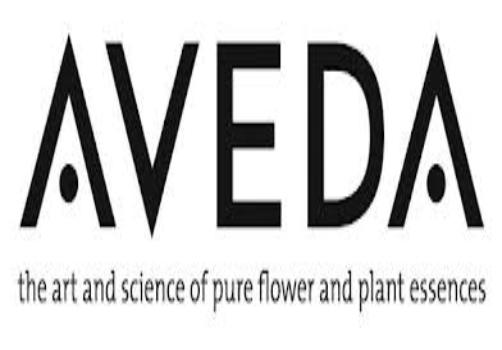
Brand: Aveda
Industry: Necessities